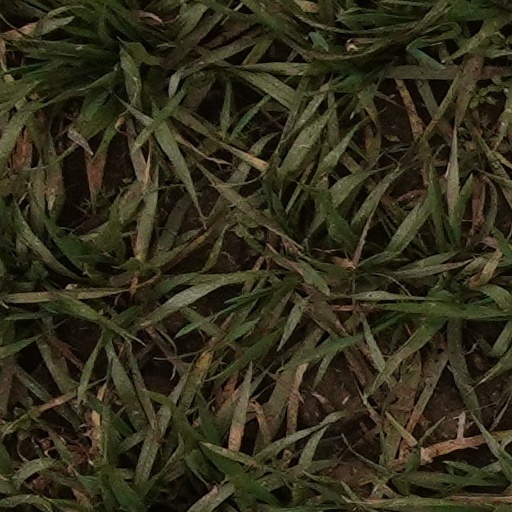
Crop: wheat